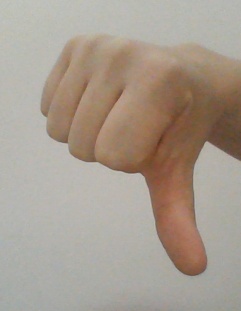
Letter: waw